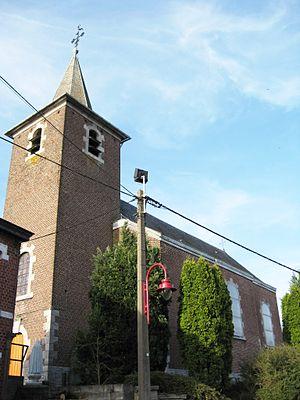
Eglise Saint-Hubert à Geer
Le diocèse de Liège, dans la province de Liège en Belgique, compte 529 paroisses. Ces paroisses sont regroupées en unité pastorale, et certaines unités pastorales forment l'un des 17 doyennés.